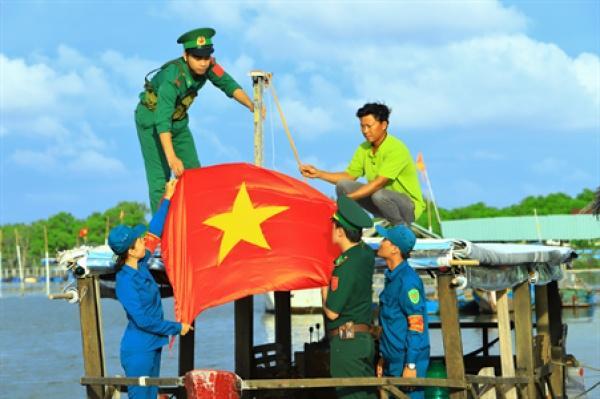
người đàn ông mặc áo màu xanh lá mạ đang trong tư thế ngồi